Arlington Hotel (Zanesville, Ohio)

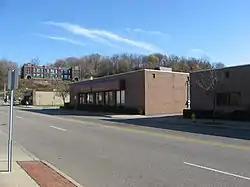
Site of the hotel

The Arlington Hotel was a historic hotel along U.S. Route 40 in Zanesville, Ohio, United States. Built in 1883 in the Italianate style, it was listed on the National Register of Historic Places in 1982. It has since been demolished.